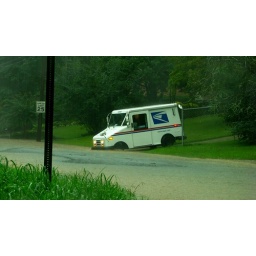
Even the mailman decided to back up this driveway after water flooded the street in a matter of minutes.